Mudhol Hound

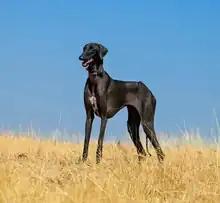

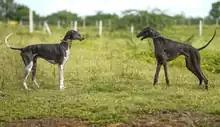

Shrimant Rajesaheb Malojirao Ghorpade of Mudhol (1884–1937) of the Mudhol State is credited with reviving the Mudhol hound. He noticed local tribal people called "Bedar" (Fearless); also called "Berad" (not - crying) using these hounds for hunting. Using selective breeding, he was able to restore the royal Mudhol hound. On a visit to England in the early 1900s, the Maharaja of Mudhol State presented King George V a pair of hounds, which popularized the Mudhol hound breed.